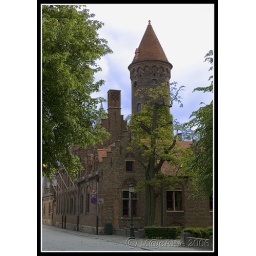
An art museum by the river. The tower seems to be a popular addition to the buildings here.